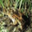
Label: frog